William Harrison Standley

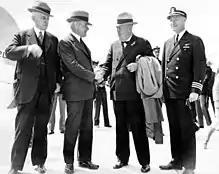
Standley shaking hands with Hugo Eckener during the official welcome of the to the United States in 1936

Appointed vice admiral, on 20 January 1932 while in command of the Battle Force's cruisers, Standley was placed in command of the Battle Force, U.S. Fleet, with the rank of admiral, on 20 May 1933. Breaking his flag in his former command, "California", the admiral remained at sea until 1 July 1933, when President Franklin Roosevelt appointed him Chief of Naval Operations, replacing William V. Pratt.